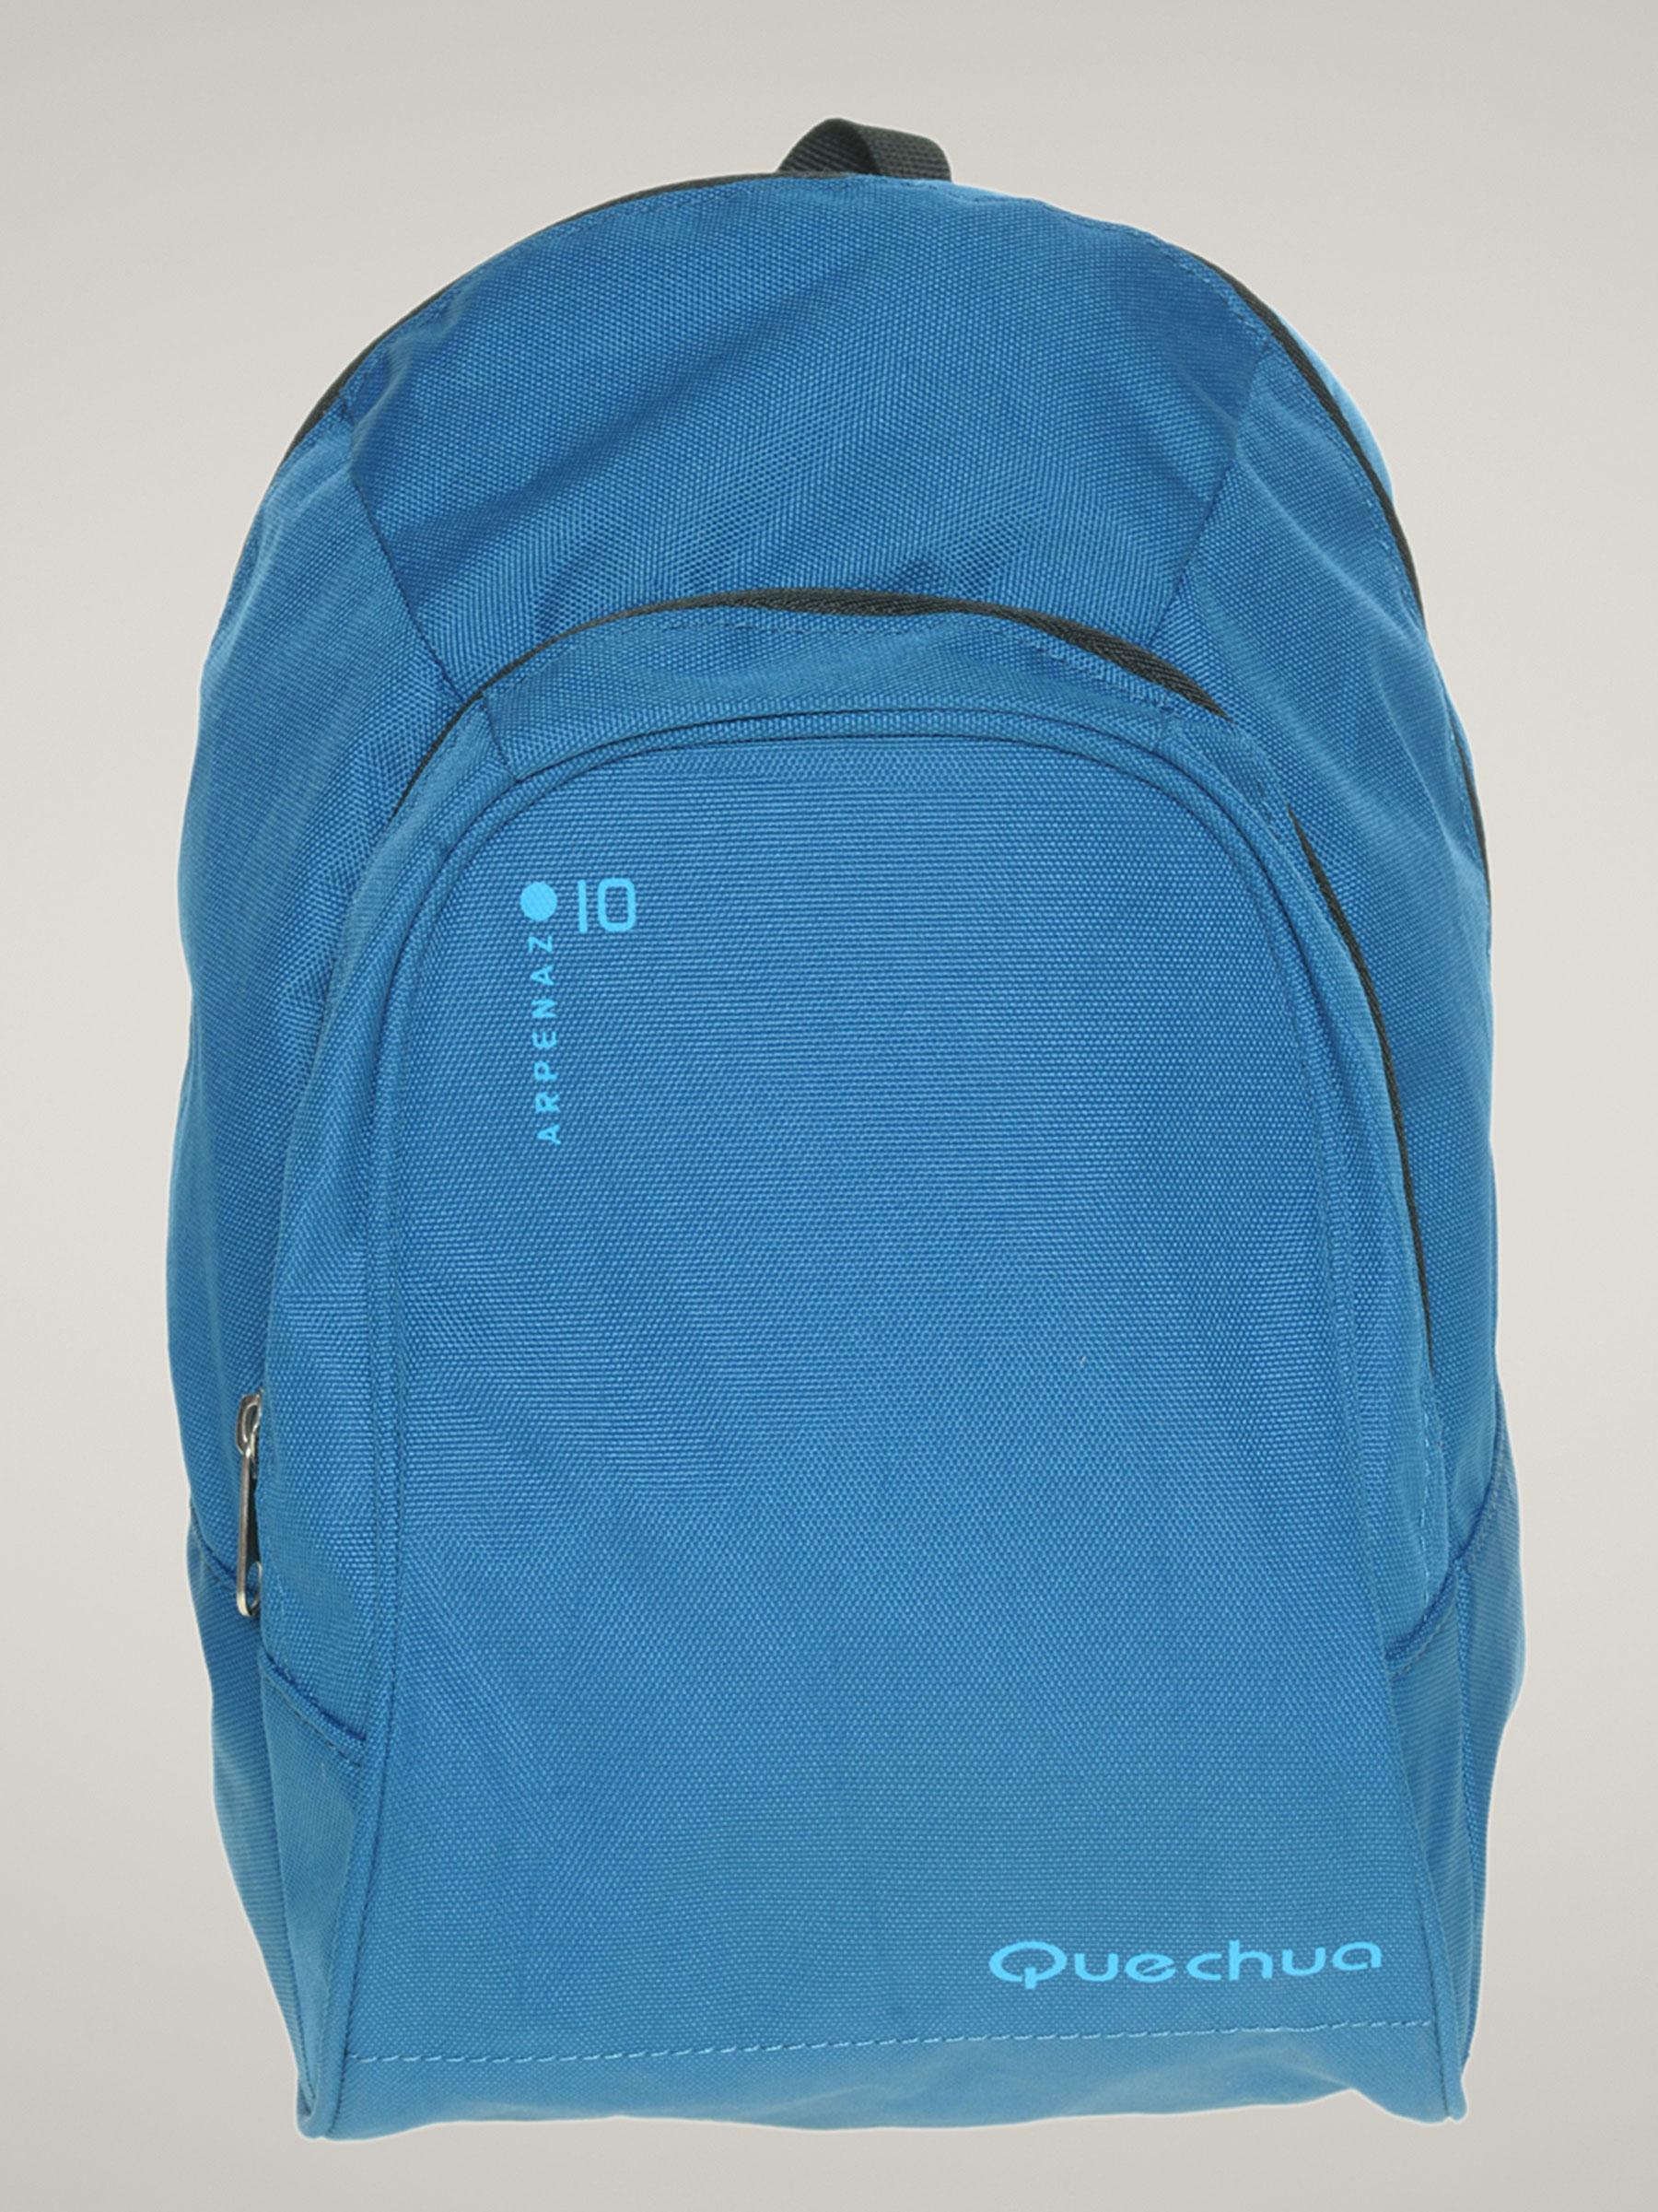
Quechua Blue Light Backpack
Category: Accessories / Bags / Backpacks
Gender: Unisex
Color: Blue
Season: Summer 2011
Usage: Travel